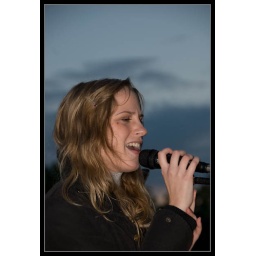
A girl from the audience joined a man who was singing and playing the guitar in front of the tourists